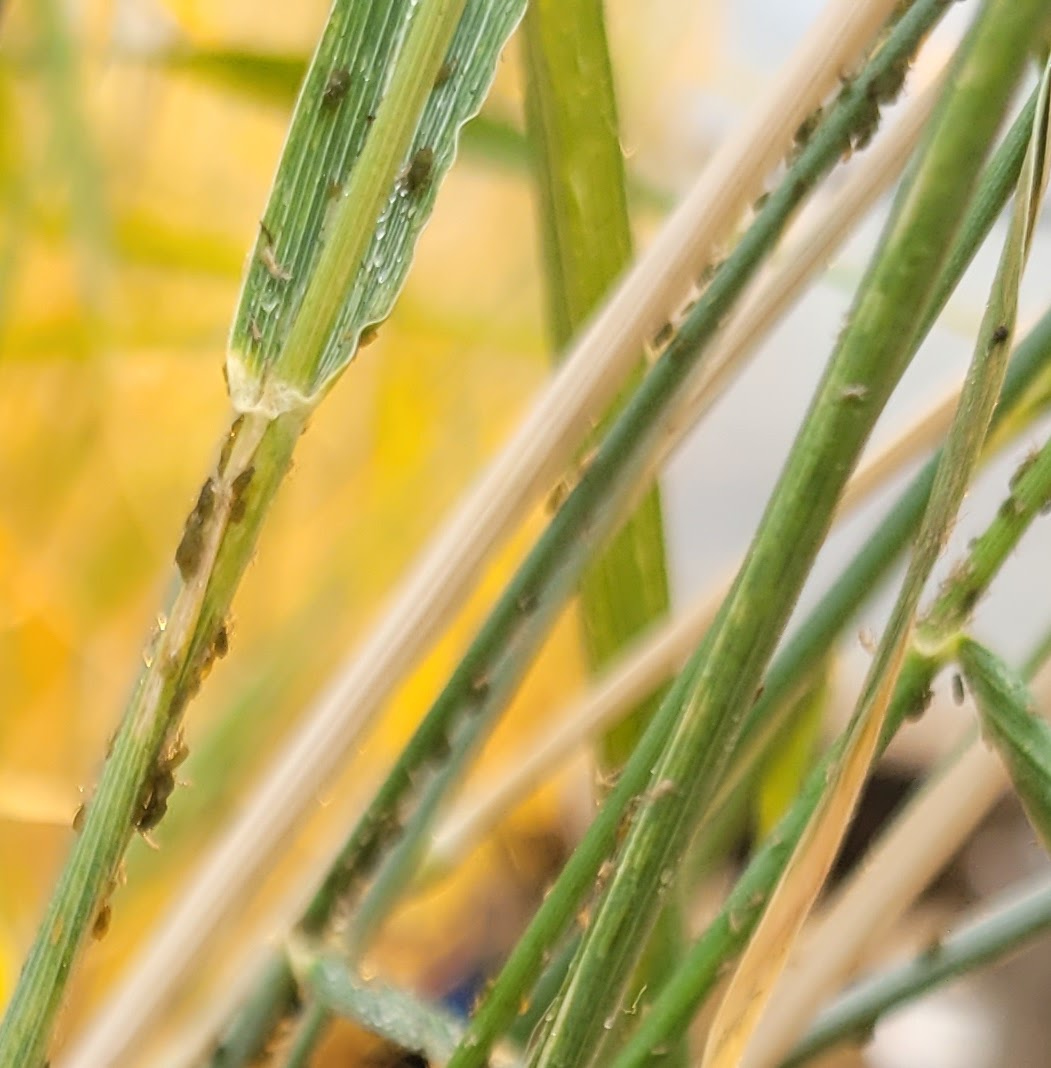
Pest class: bird_cherry_oat_aphid